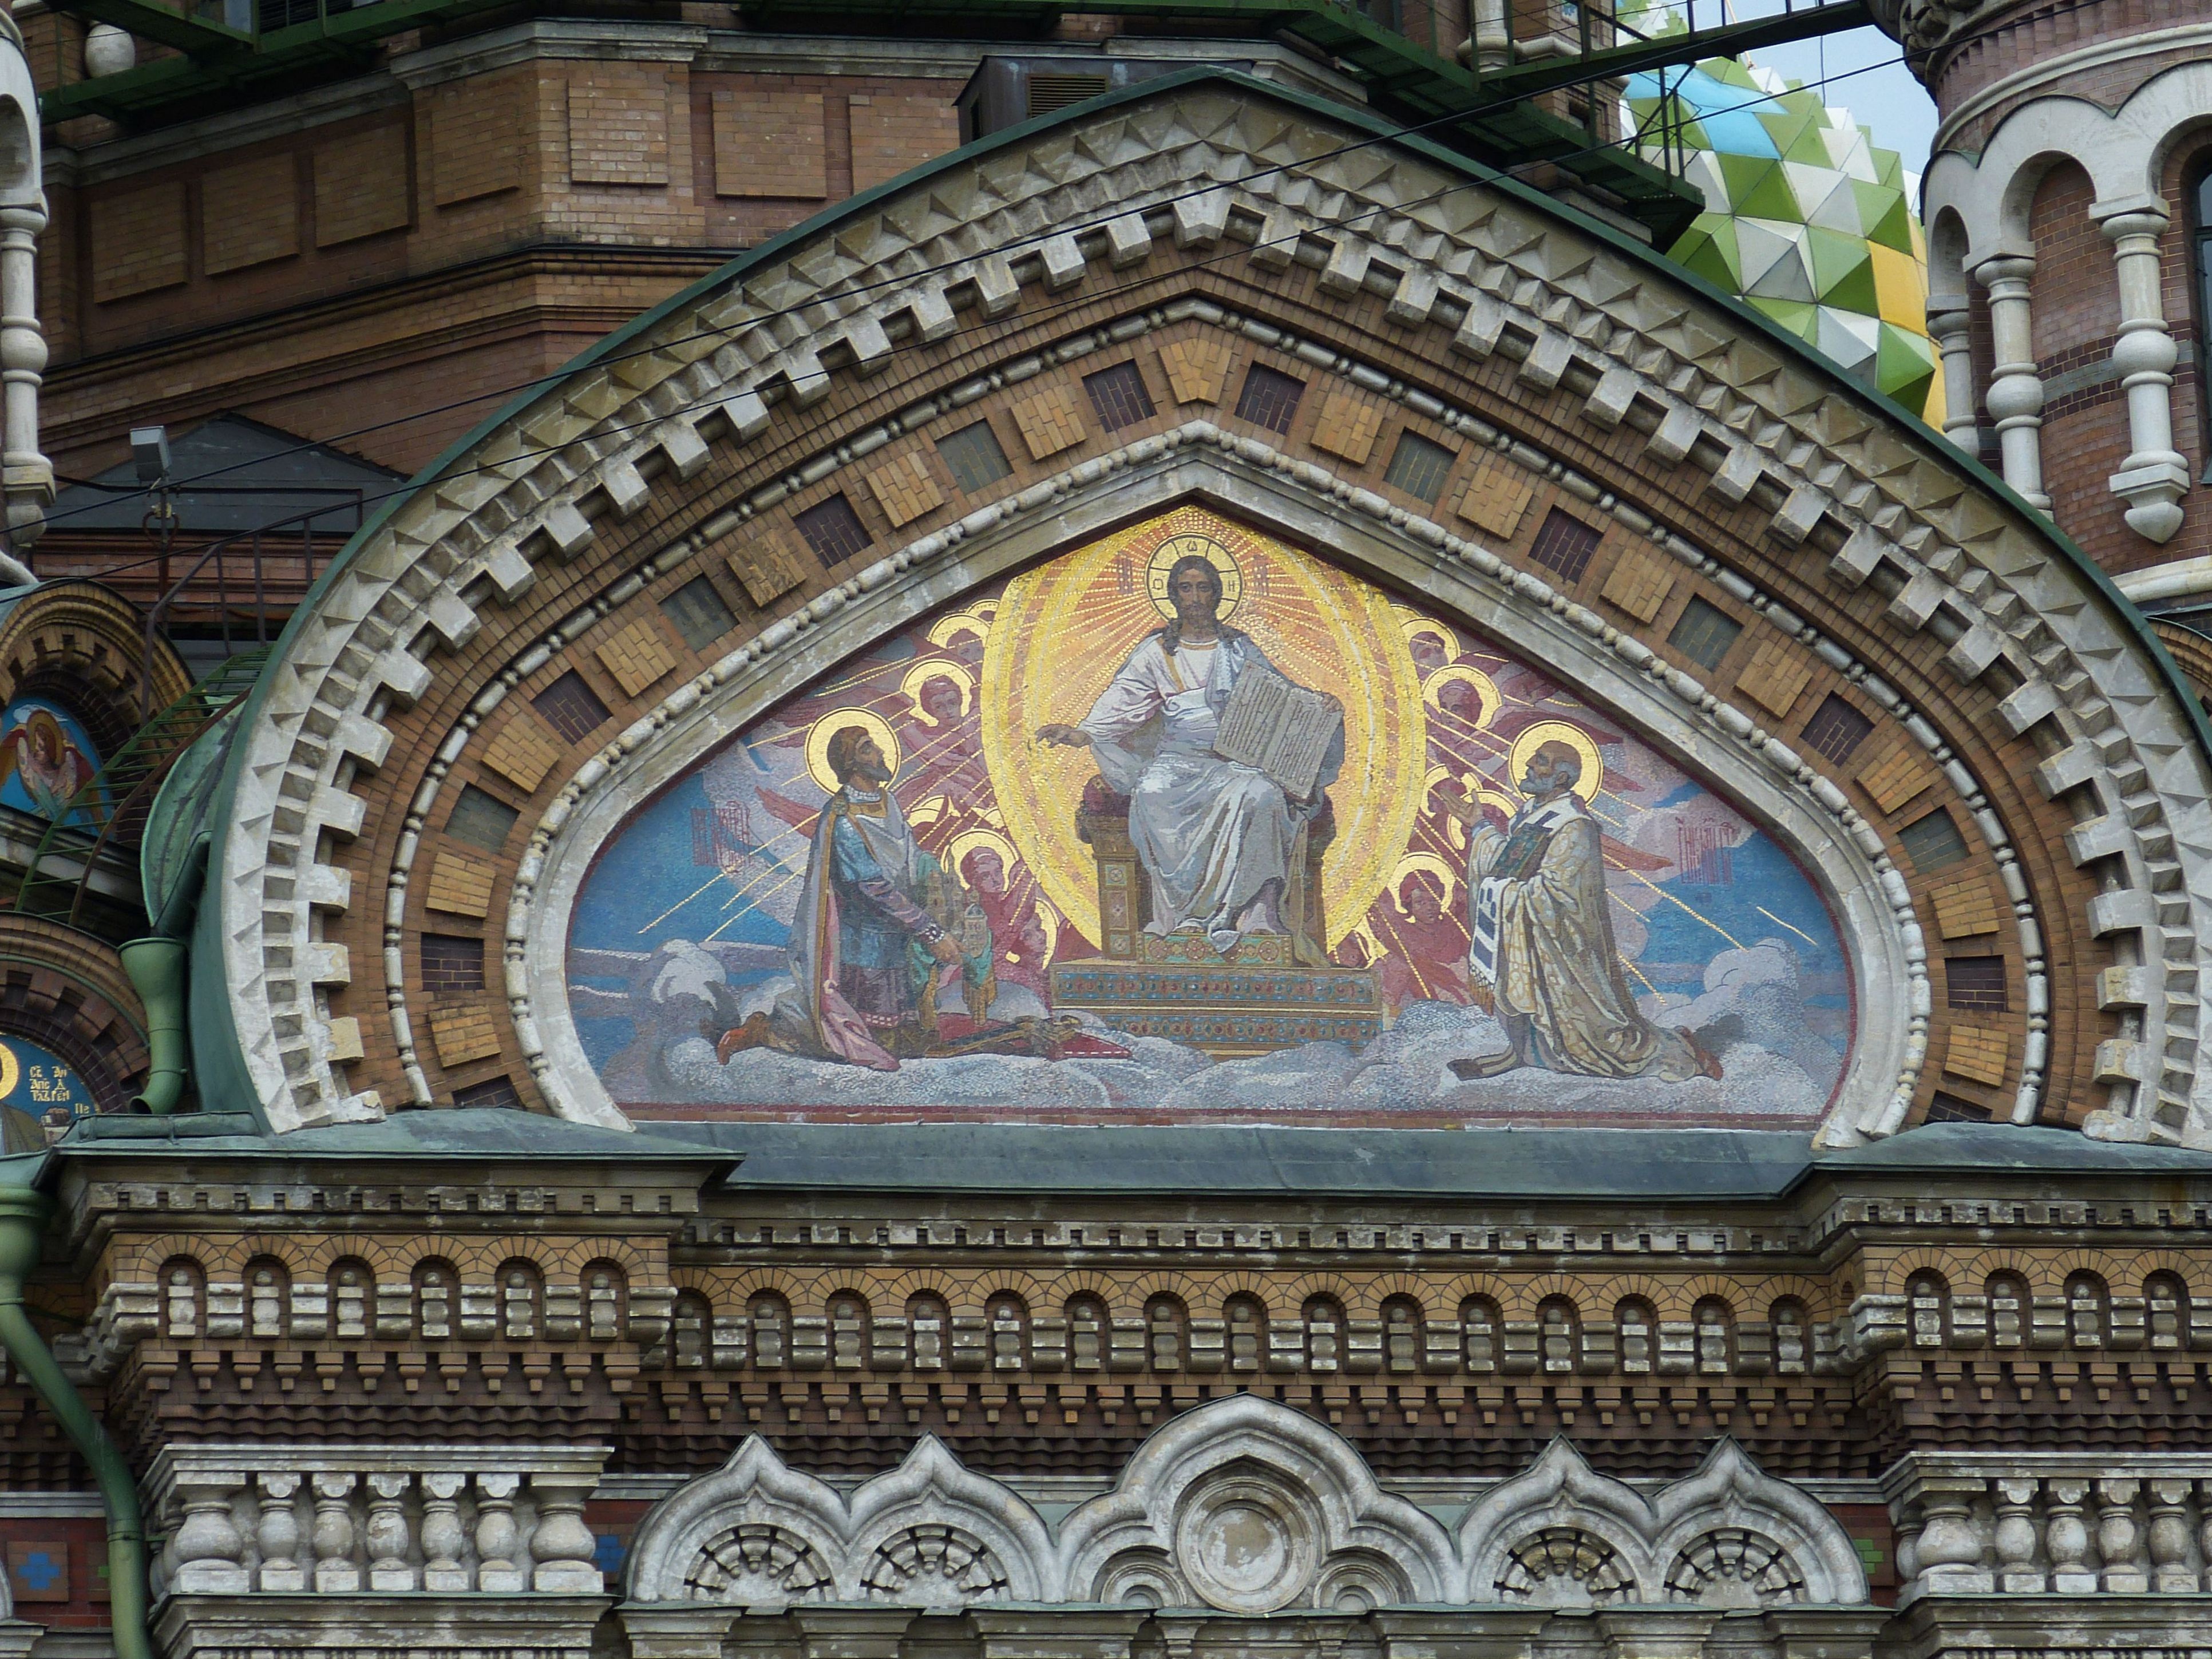
architecture, building, arch, landmark, facade, church, place of worship, ornament, baptistery, places of interest, christ, art, gold, synagogue, image, orthodox, basilica, dome, russia, historically, st petersburg, ancient history, byzantine architecture